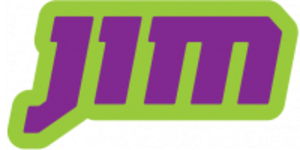
JIM était une chaîne de télévision généraliste privée belge néerlandophone axée sur la musique pour les jeunes, créée en 2001 et appartenant au groupe Medialaan. Elle disparut le 16 décembre 2015, afin de faire place à Kadet.